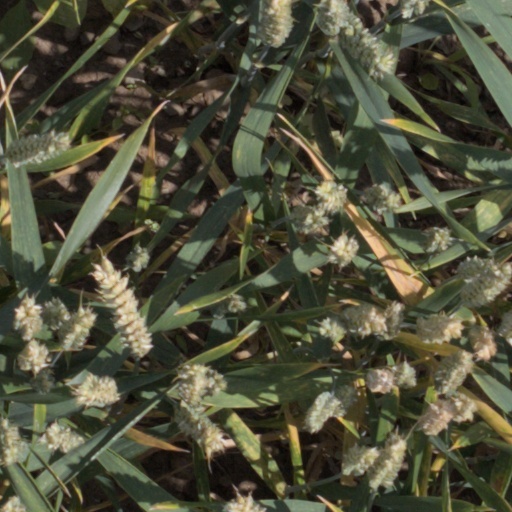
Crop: wheat